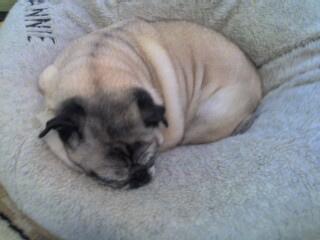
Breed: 798-n000130-pug